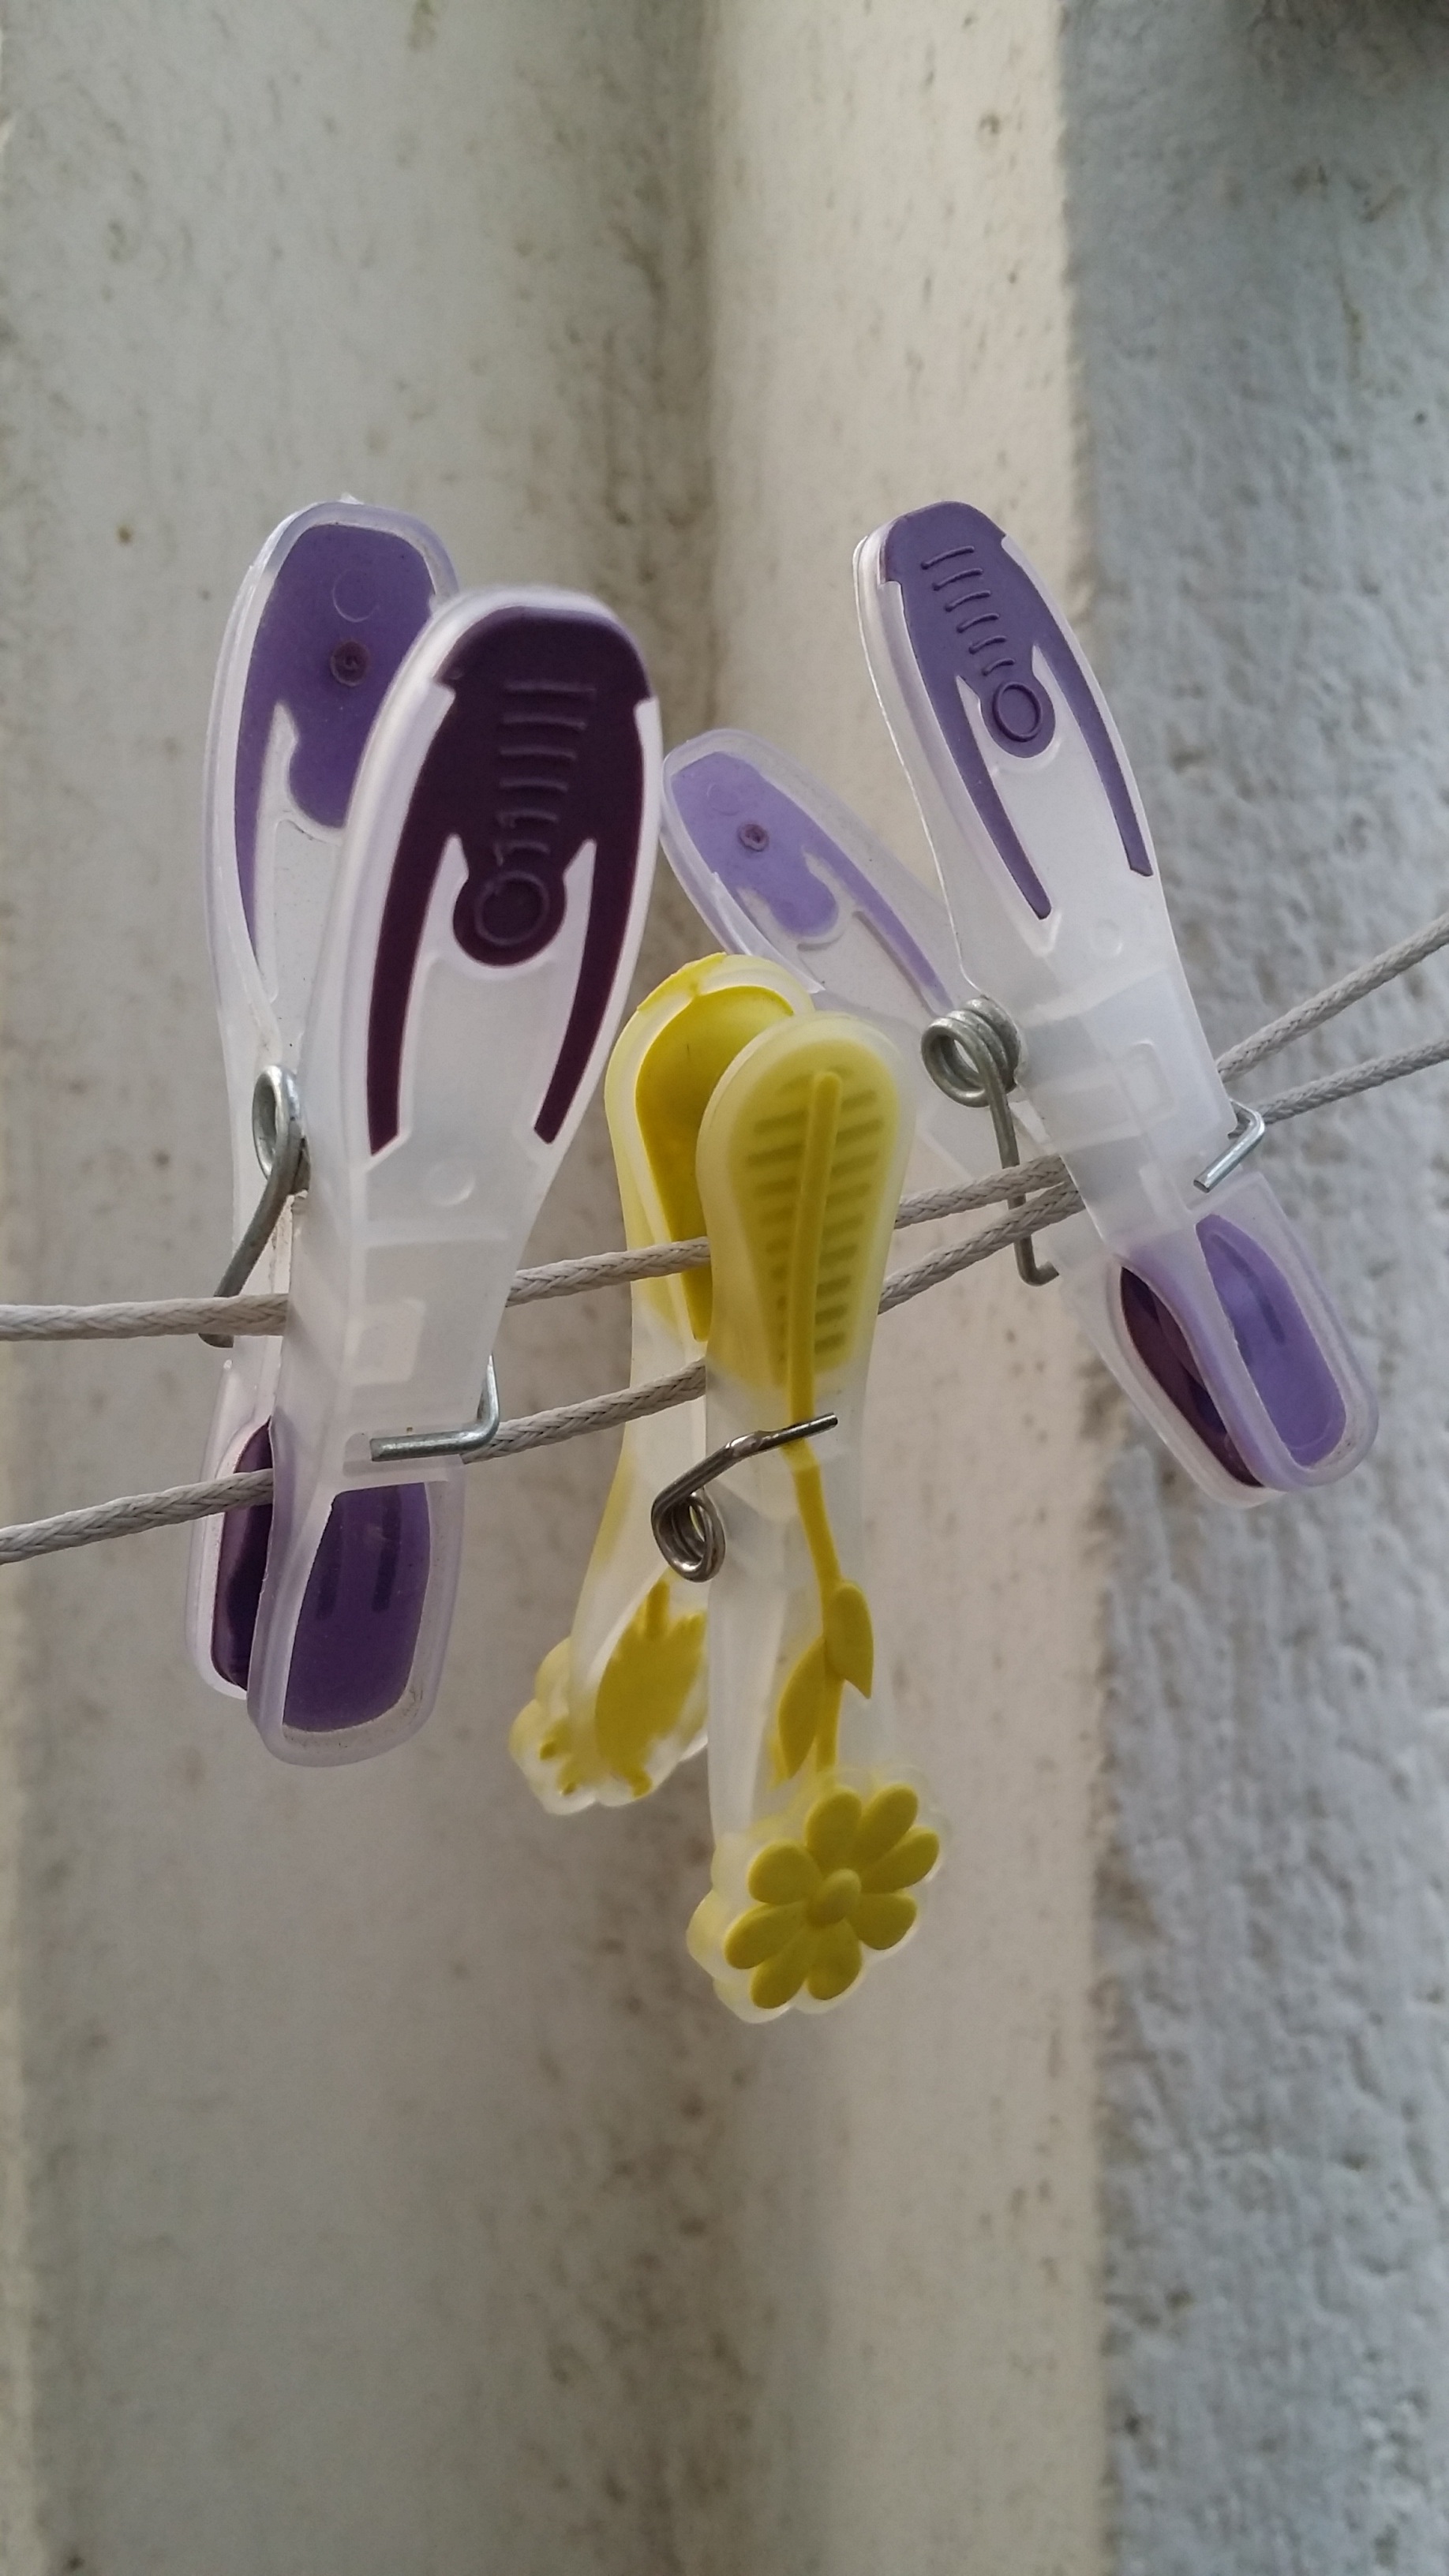
hand, rope, white, flower, purple, glass, color, blue, clothing, yellow, material, art, order, lilac, tweezers, surfing equipment and supplies